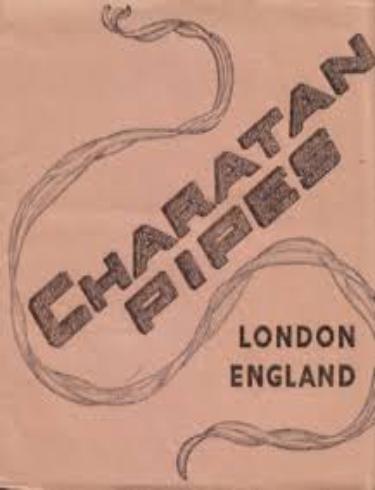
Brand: charatan
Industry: Necessities